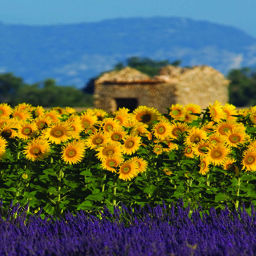
road trip fields in bloom .